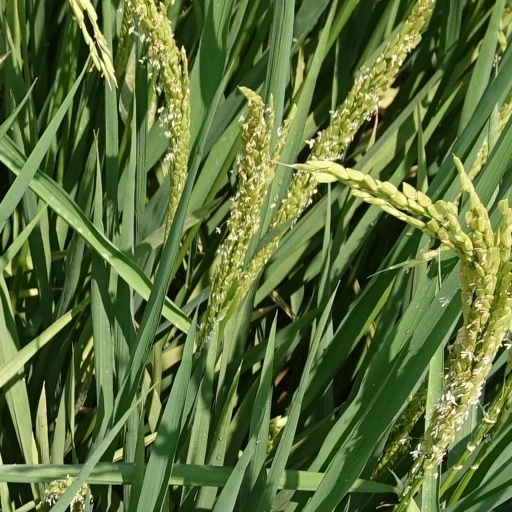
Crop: rice